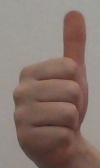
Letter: aleff